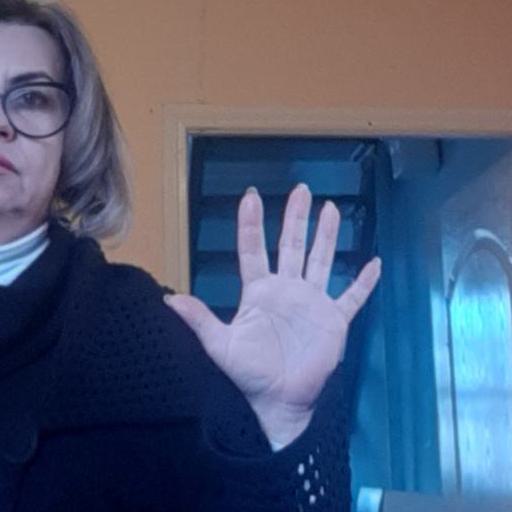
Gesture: palm